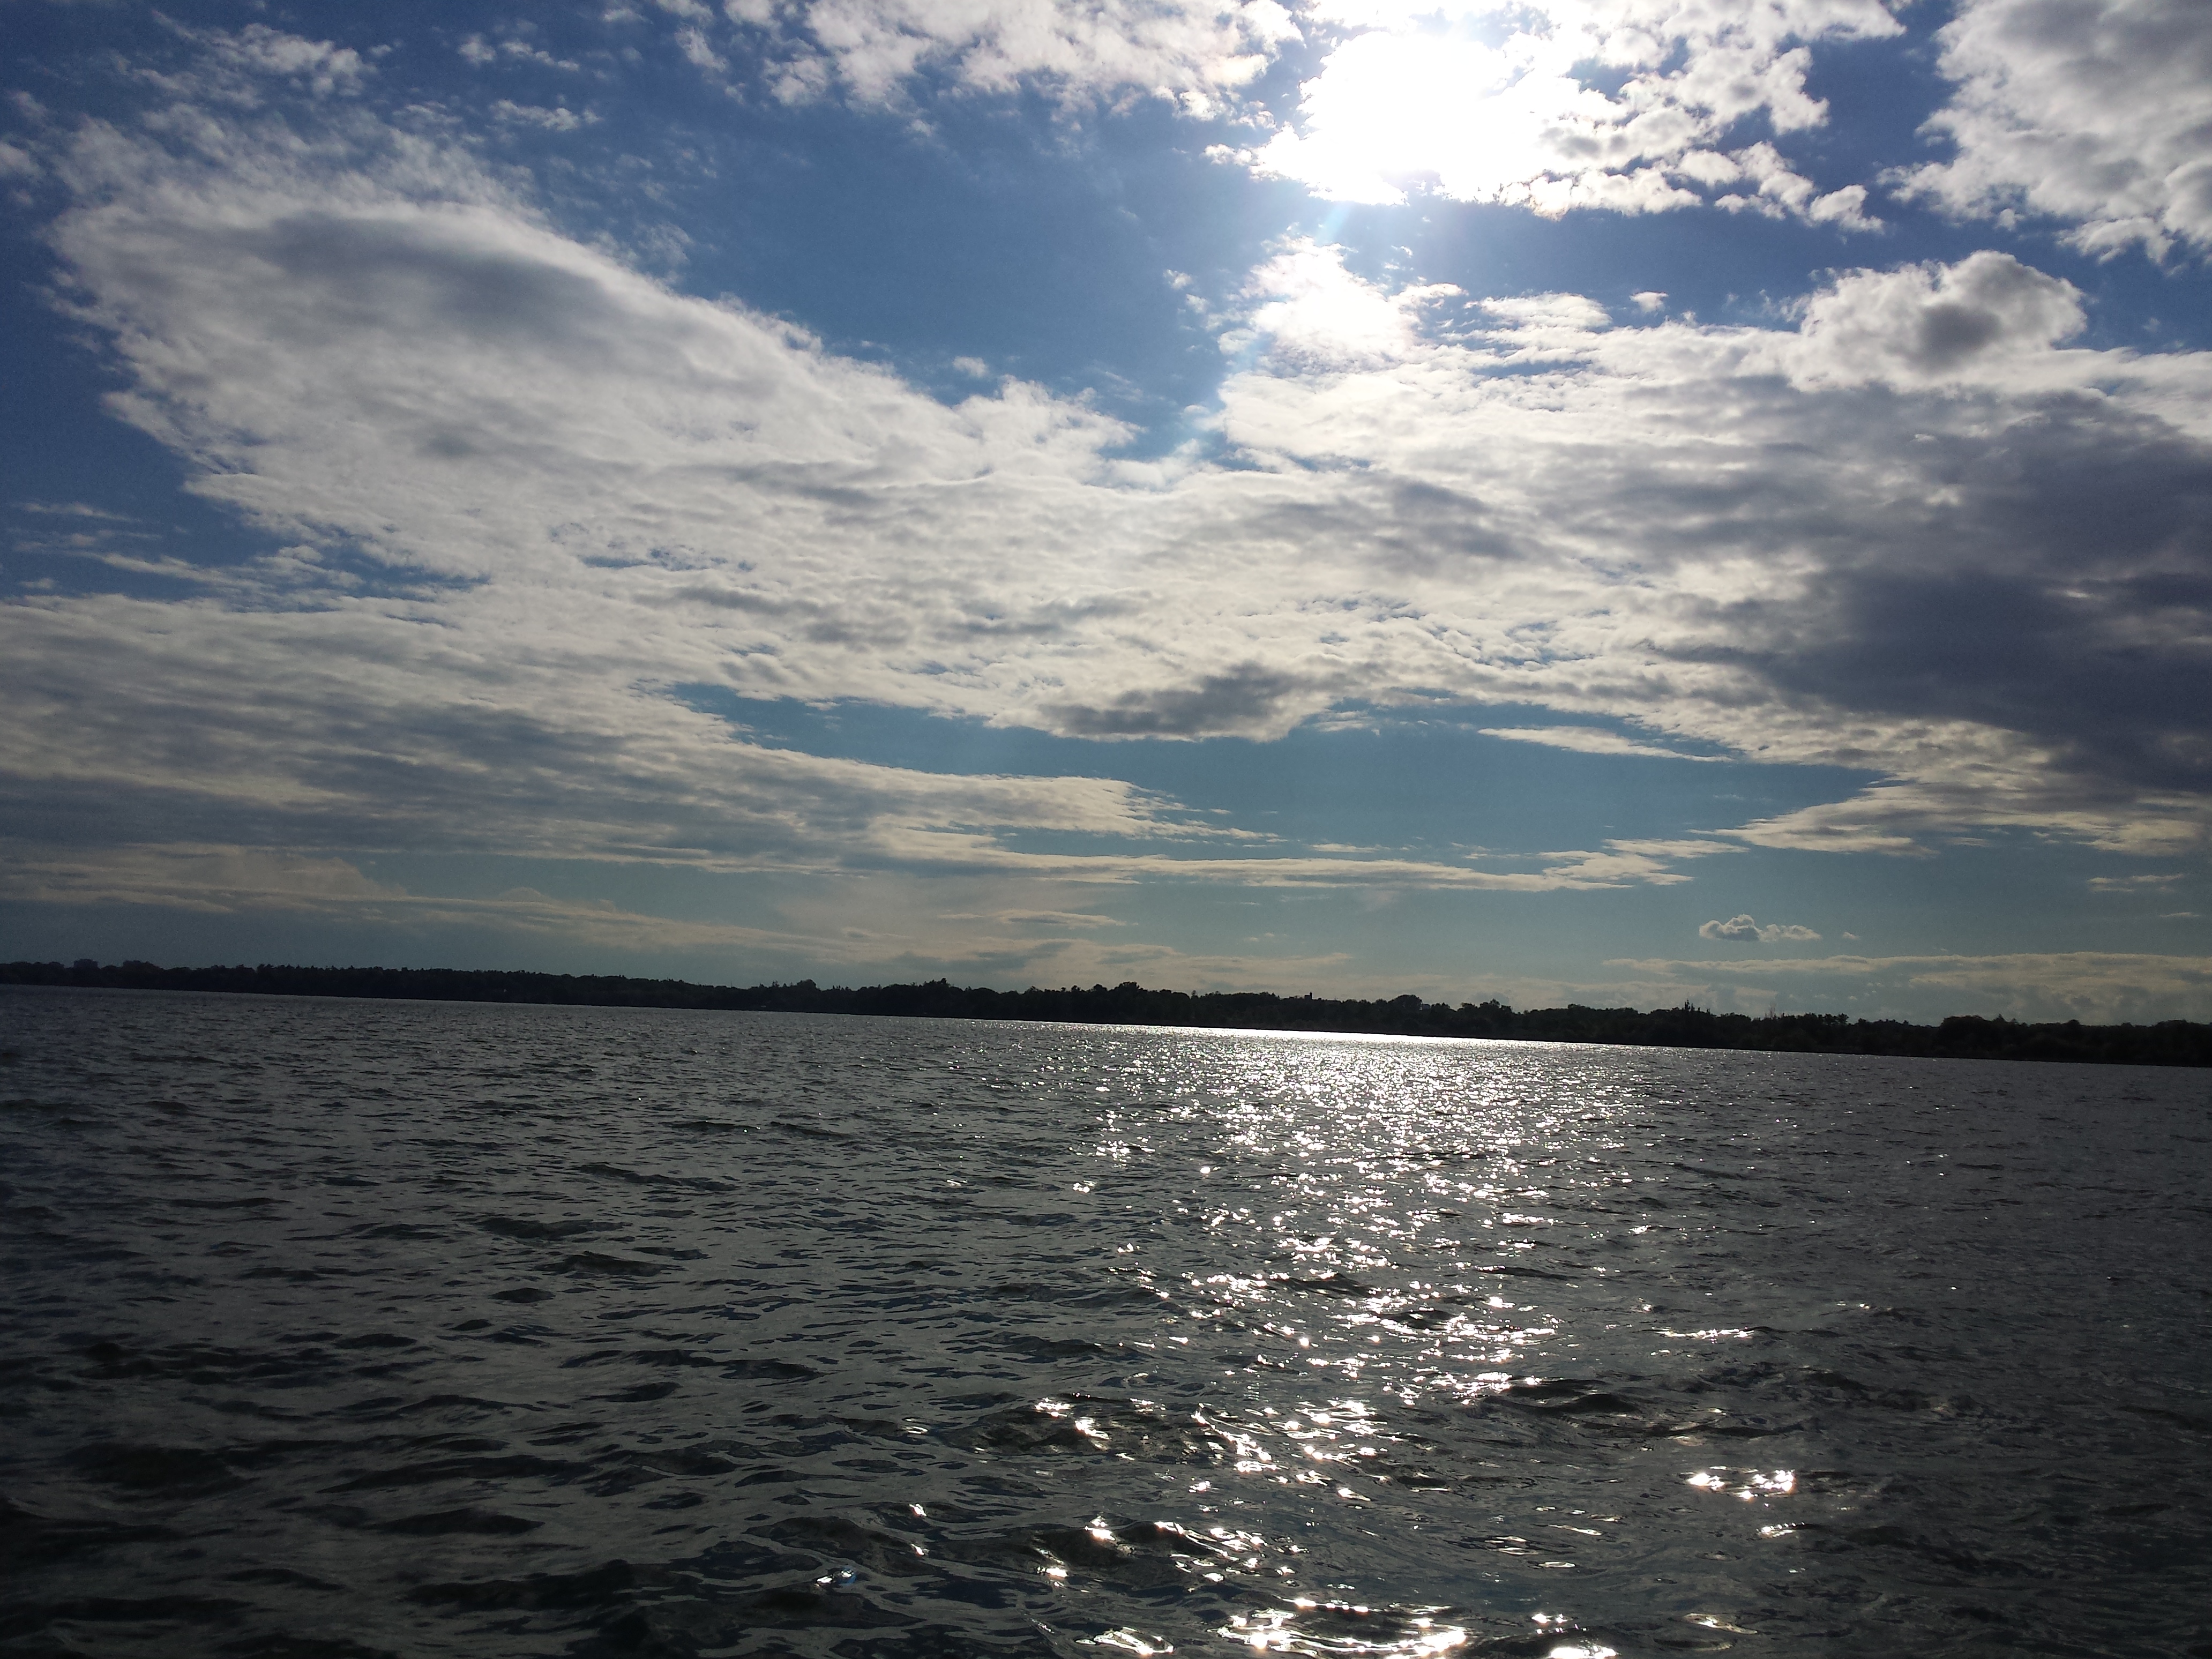
mississauga, lake ontario, canada, sky, horizon, body of water, water resources, water, cloud, sea, ocean, daytime, sunlight, calm, sound, reflection, waterway, lake, morning, river, evening, atmosphere, wave, loch, summer, cumulus, reservoir, bank, vacation, sunset, coast, channel, photography, meteorological phenomenon, wind wave, inlet, mountain, bay